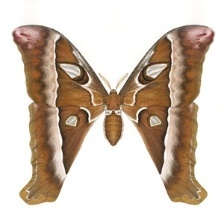
Species: HERCULES MOTH